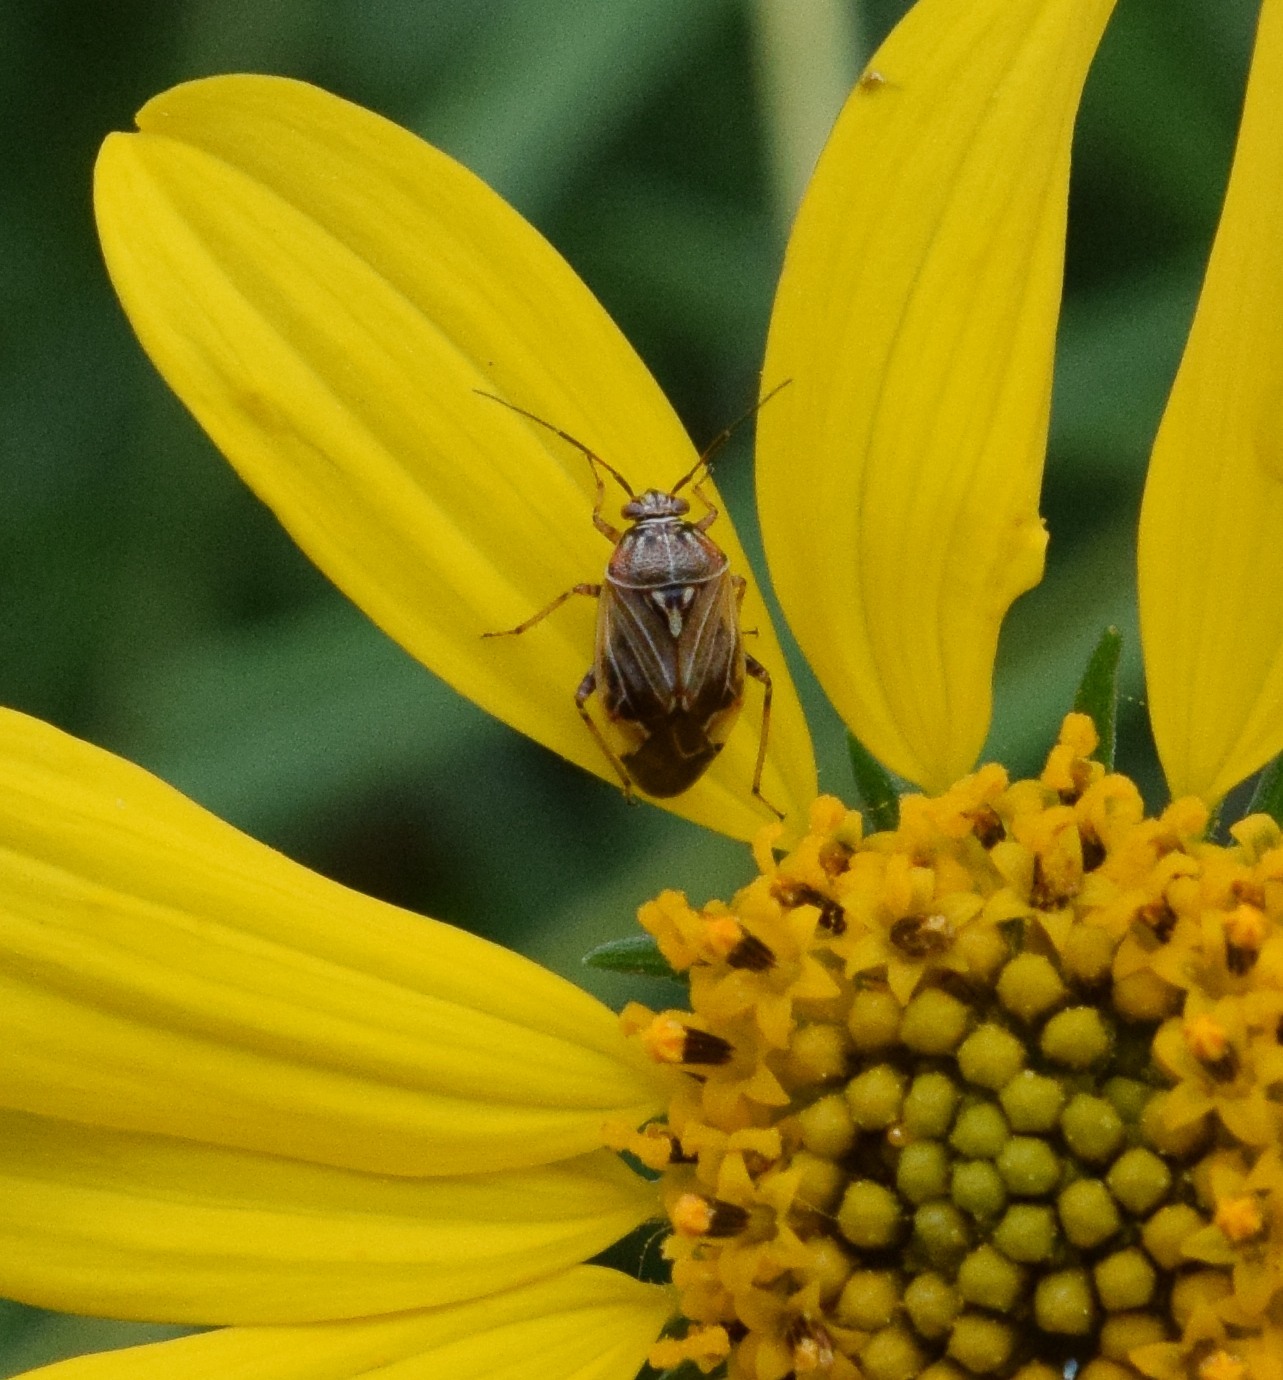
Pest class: lygus_bug